Boston Bruins

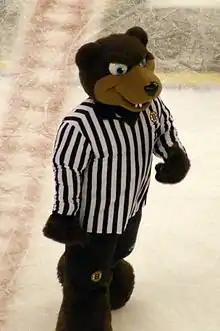
Blades the Bruin serves as the official mascot for the Boston Bruins.

During the last two months of the 2016–17 regular season, the Bruins fired head coach Claude Julien and promoted Bruce Cassidy to interim coach. Cassidy's very slight changes in coaching to emphasize the players' speed and hockey skills, as opposed to Julien's, resulted in the Bruins achieving an 18–8–1 record through their remaining regular season games, finishing third in the Atlantic Division and qualifying for the playoffs for the first time since the 2013–14 season. In the first round of the playoffs, the Bruins lost to the Ottawa Senators in six games.